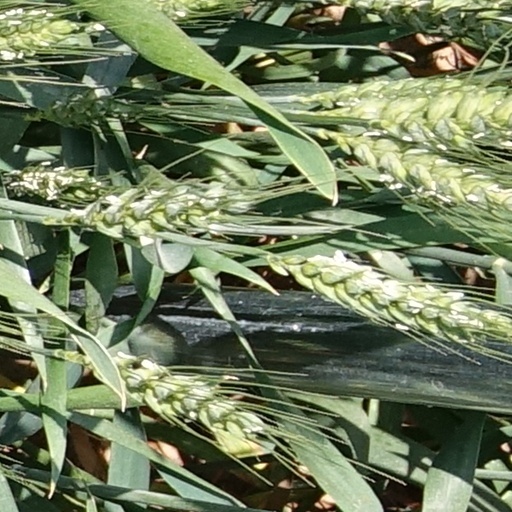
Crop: wheat